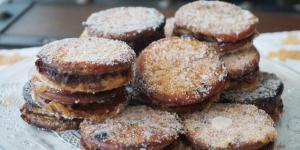
galletas fritas rellenas de chocolate